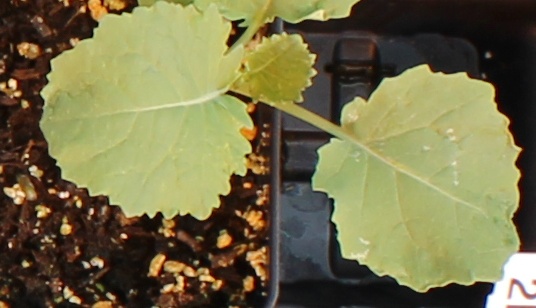
Label: Canola